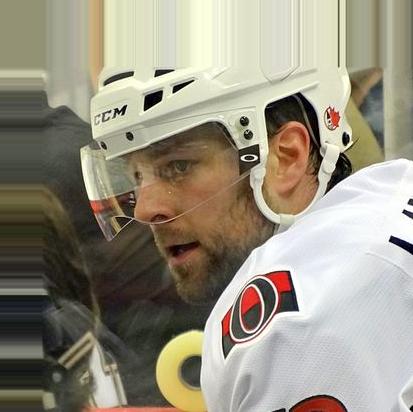
Age: 25